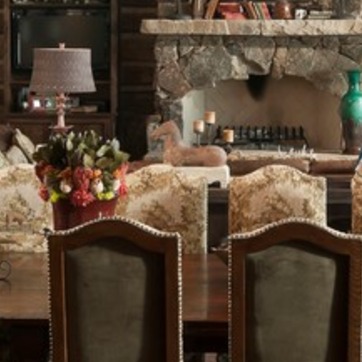
Material: fabric